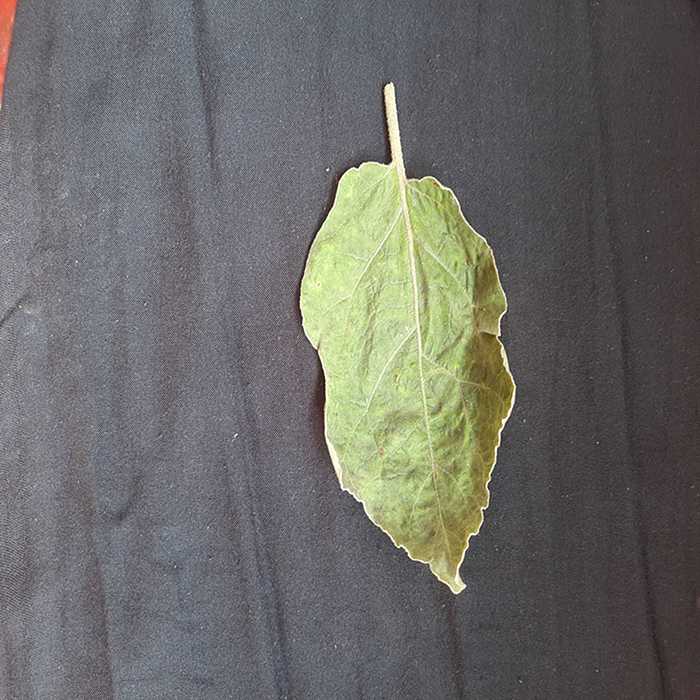
Plant: Eggplant
Label: Eggplant begomovirus